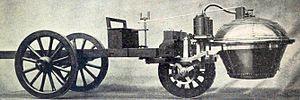
Le deuxième fardier de Cugnot (1770), ici au Musée central de la Mécanique française (en 1901)
Nicolas Joseph Cugnot est un ingénieur militaire français, né le 26 février 1725 à Void en Lorraine, et mort le 2 octobre 1804 à Paris, connu pour avoir conçu et réalisé, entre 1769 et 1771, le premier véhicule automobile jamais construit. Il s'agit d'un fardier d'artillerie, mû par une machine à vapeur à deux cylindres, conservé en parfait état au musée des arts et métiers à Paris.